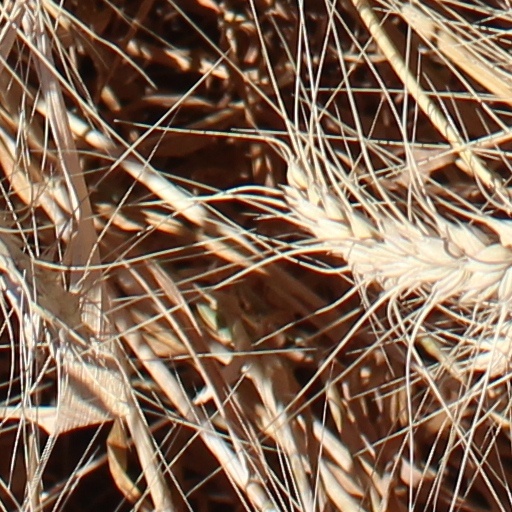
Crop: wheat